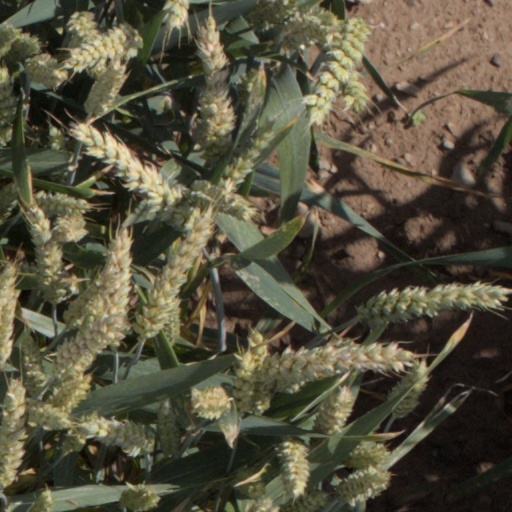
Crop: wheat